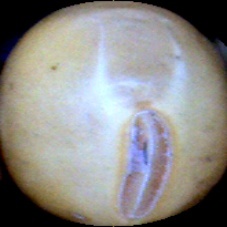
Label: Intact